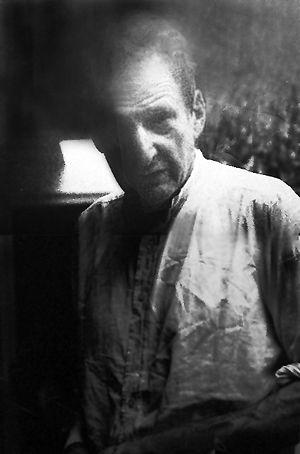
Lucian Freud, né le 8 décembre 1922 à Berlin et mort le 20 juillet 2011 à Londres, est un peintre et graveur figuratif britannique d'origine allemande.